Capacitor

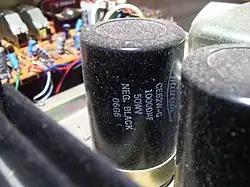
A 10,000 microfarad capacitor in an amplifier power supply

Reservoir capacitors are used in power supplies where they smooth the output of a full or half wave rectifier. They can also be used in charge pump circuits as the energy storage element in the generation of higher voltages than the input voltage.